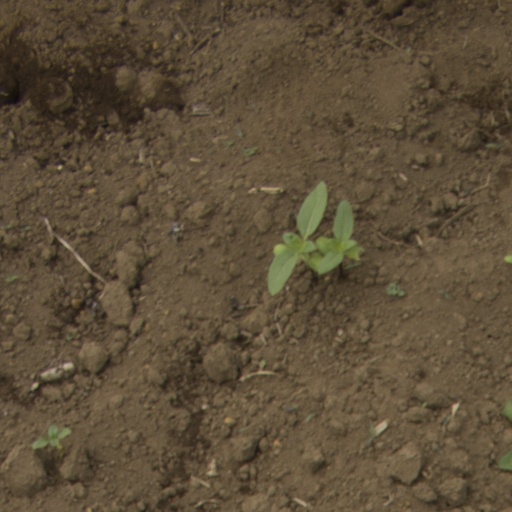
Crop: Jerusalem artichoke